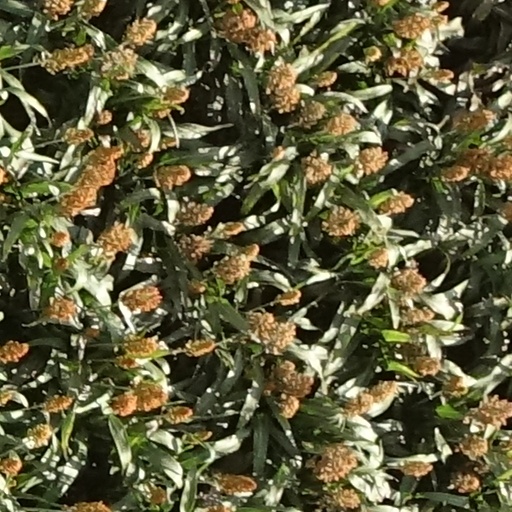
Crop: sorghum